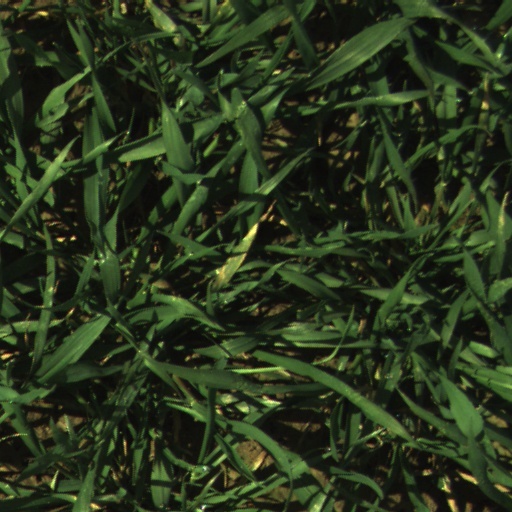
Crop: wheat